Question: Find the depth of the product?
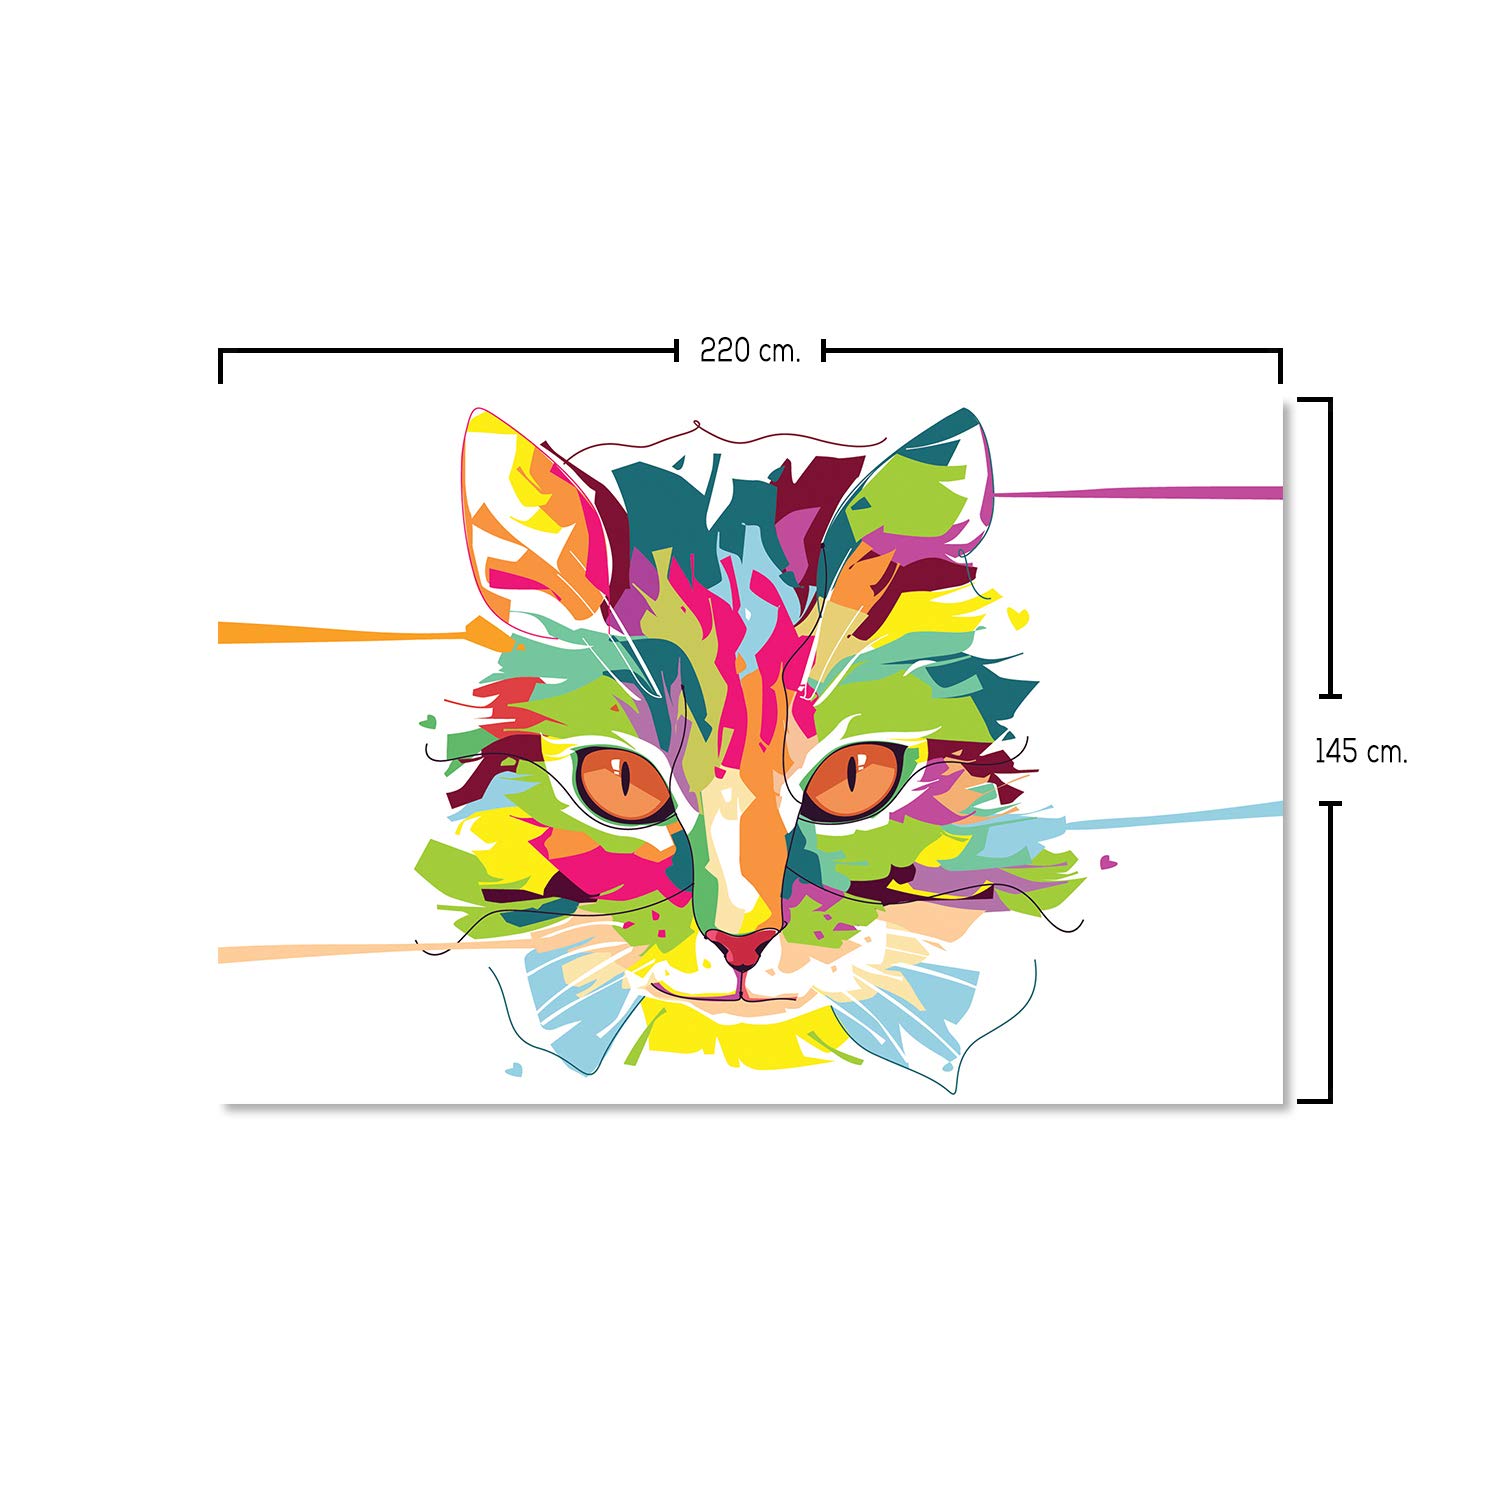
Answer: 220.0 centimetre